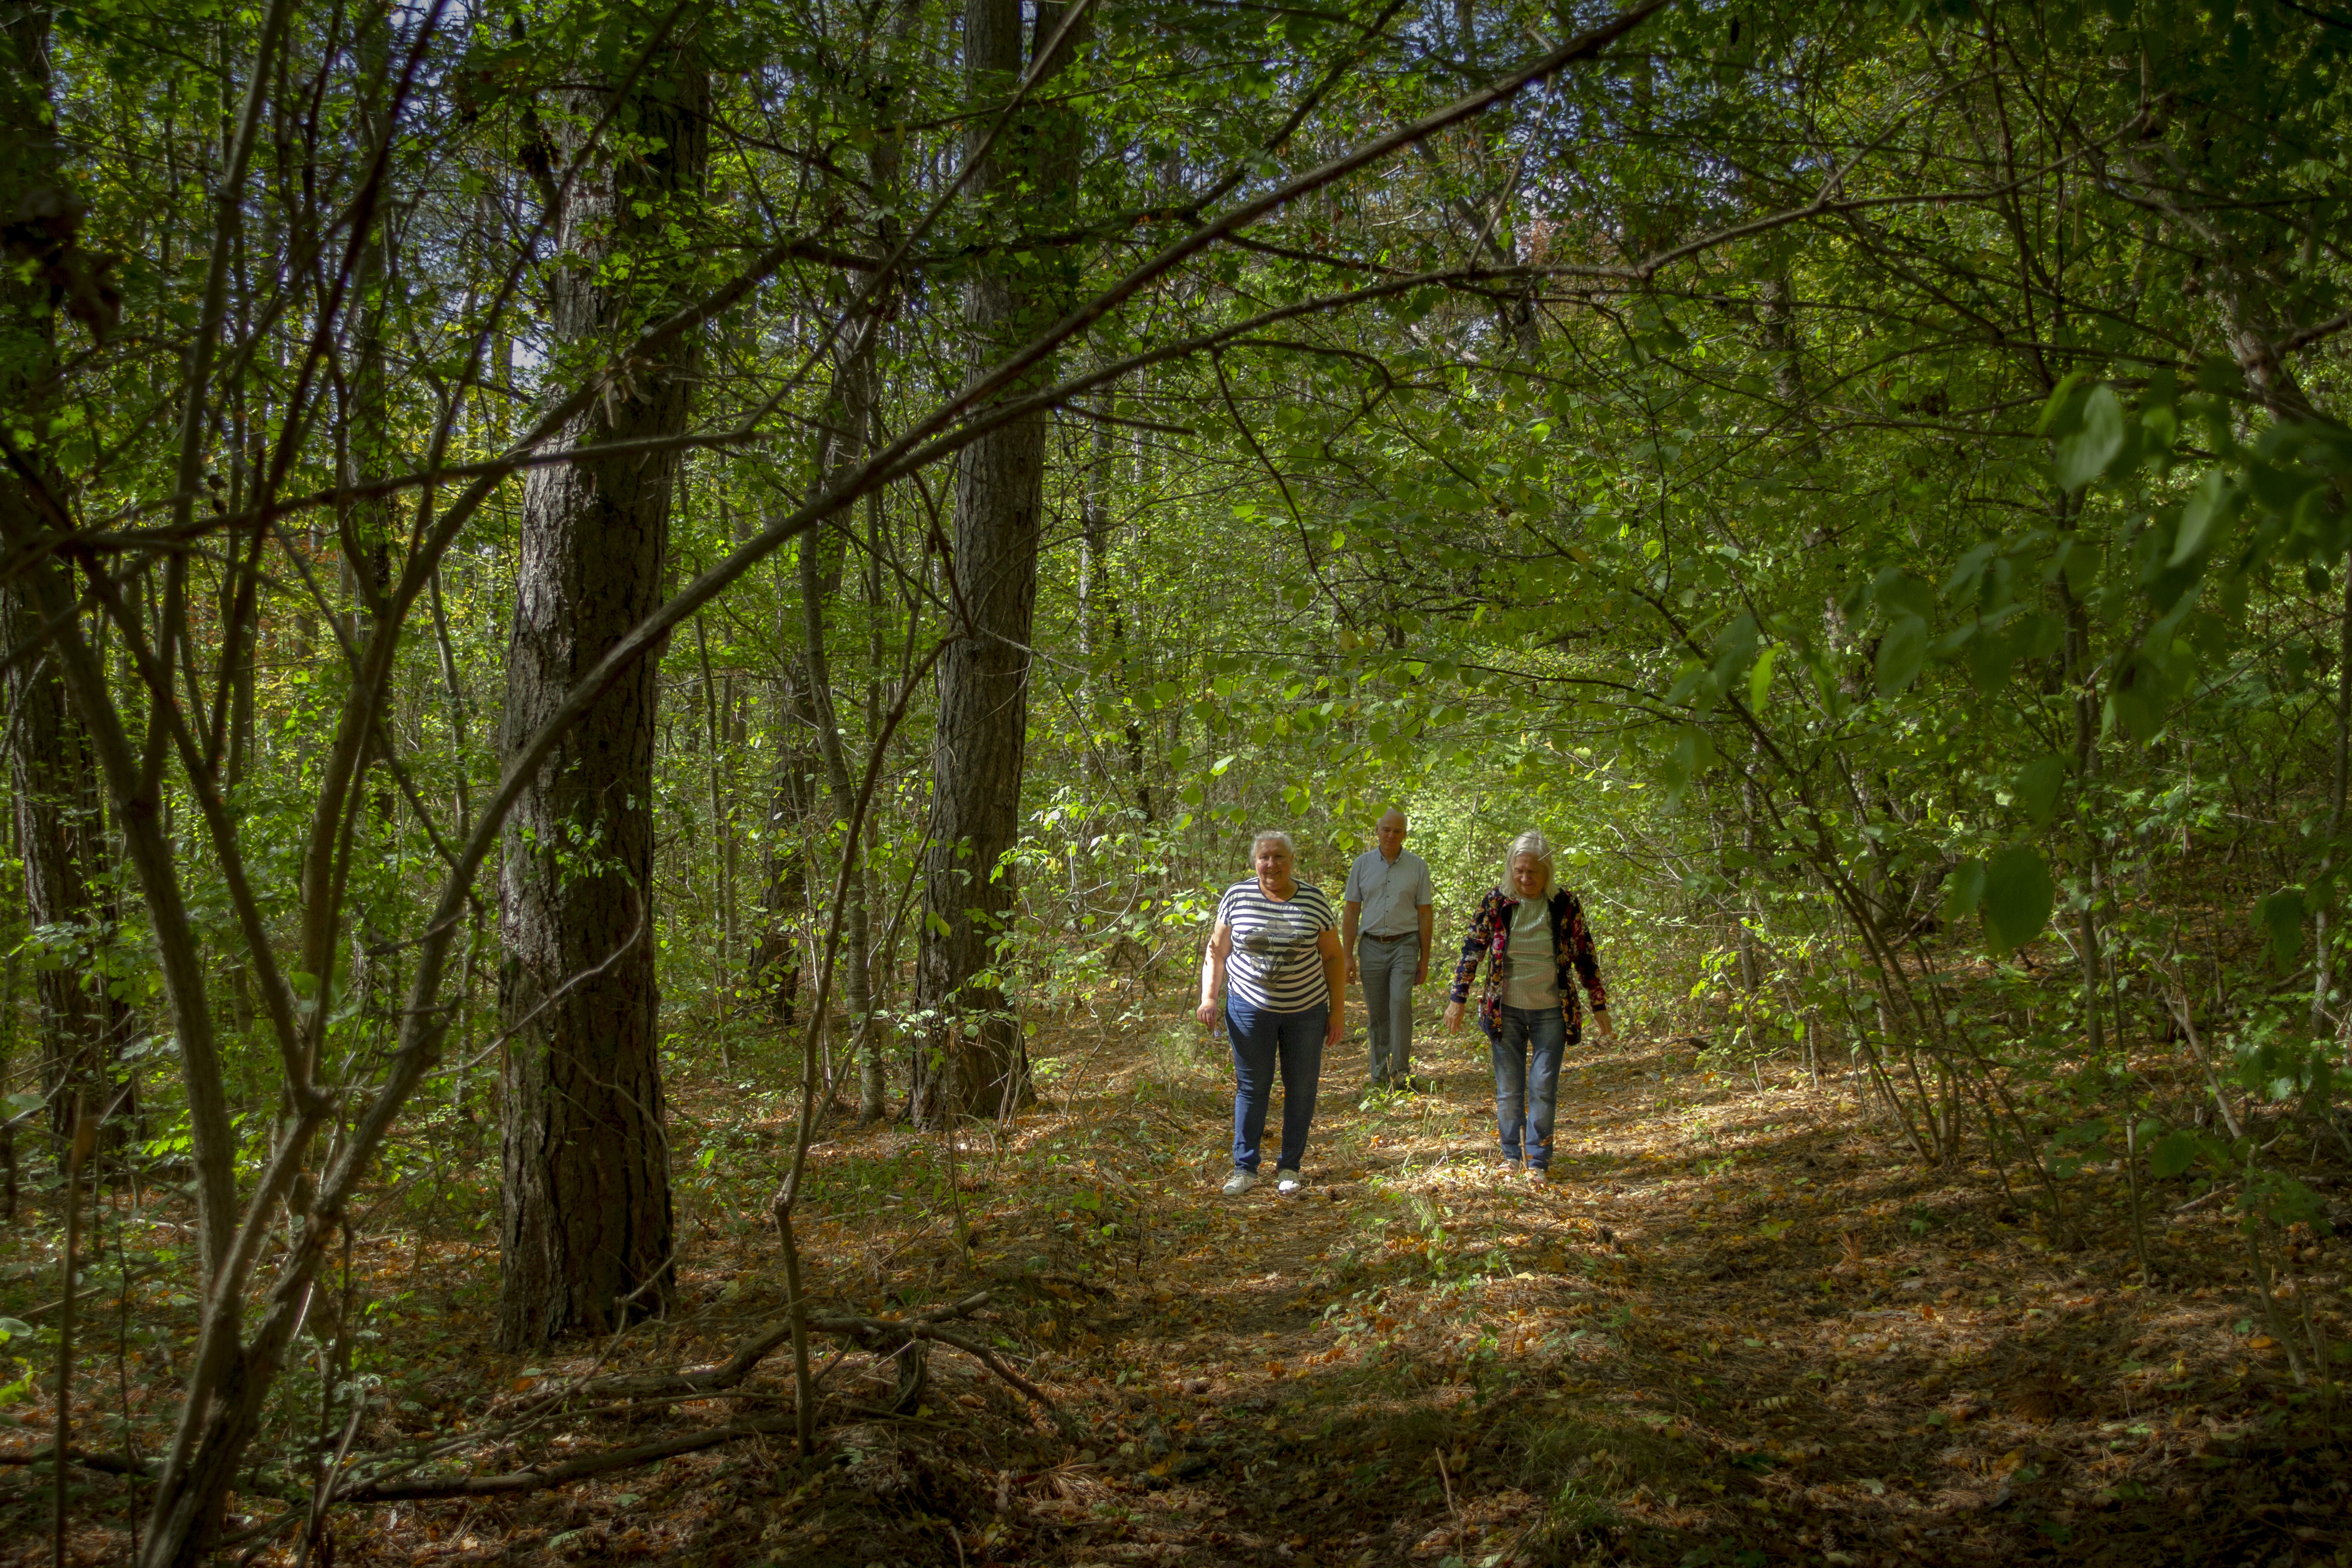
forest, summer, journey, man, rest, walk, People in nature, woodland, natural landscape, nature, natural environment, nature reserve, photograph, tree, old growth forest, green, vegetation, Northern hardwood forest, biome, jungle, wilderness, temperate broadleaf and mixed forest, grove, valdivian temperate rain forest, temperate coniferous forest, woody plant, plant, state park, tropical and subtropical coniferous forests, photography, trail, sunlight, branch, recreation, landscape, spruce fir forest, deciduous, rainforest, walking